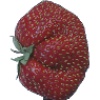
Label: Strawberry Wedge 1